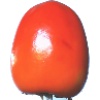
Label: Kaki 1